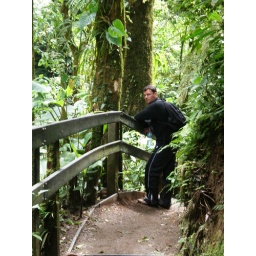
Watefall in Monte Verde cloud forest